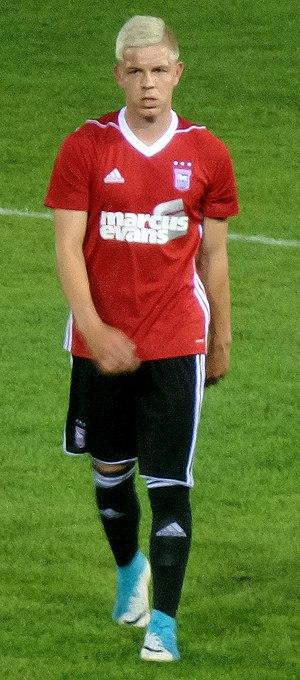
Monty Mark Patterson, abrégé Monty Patterson, né le 9 décembre 1996 à Auckland, est un footballeur international néo-zélandais. Il évolue au poste d'attaquant au Wellington Phoenix en prêt d'Ipswich Town FC.